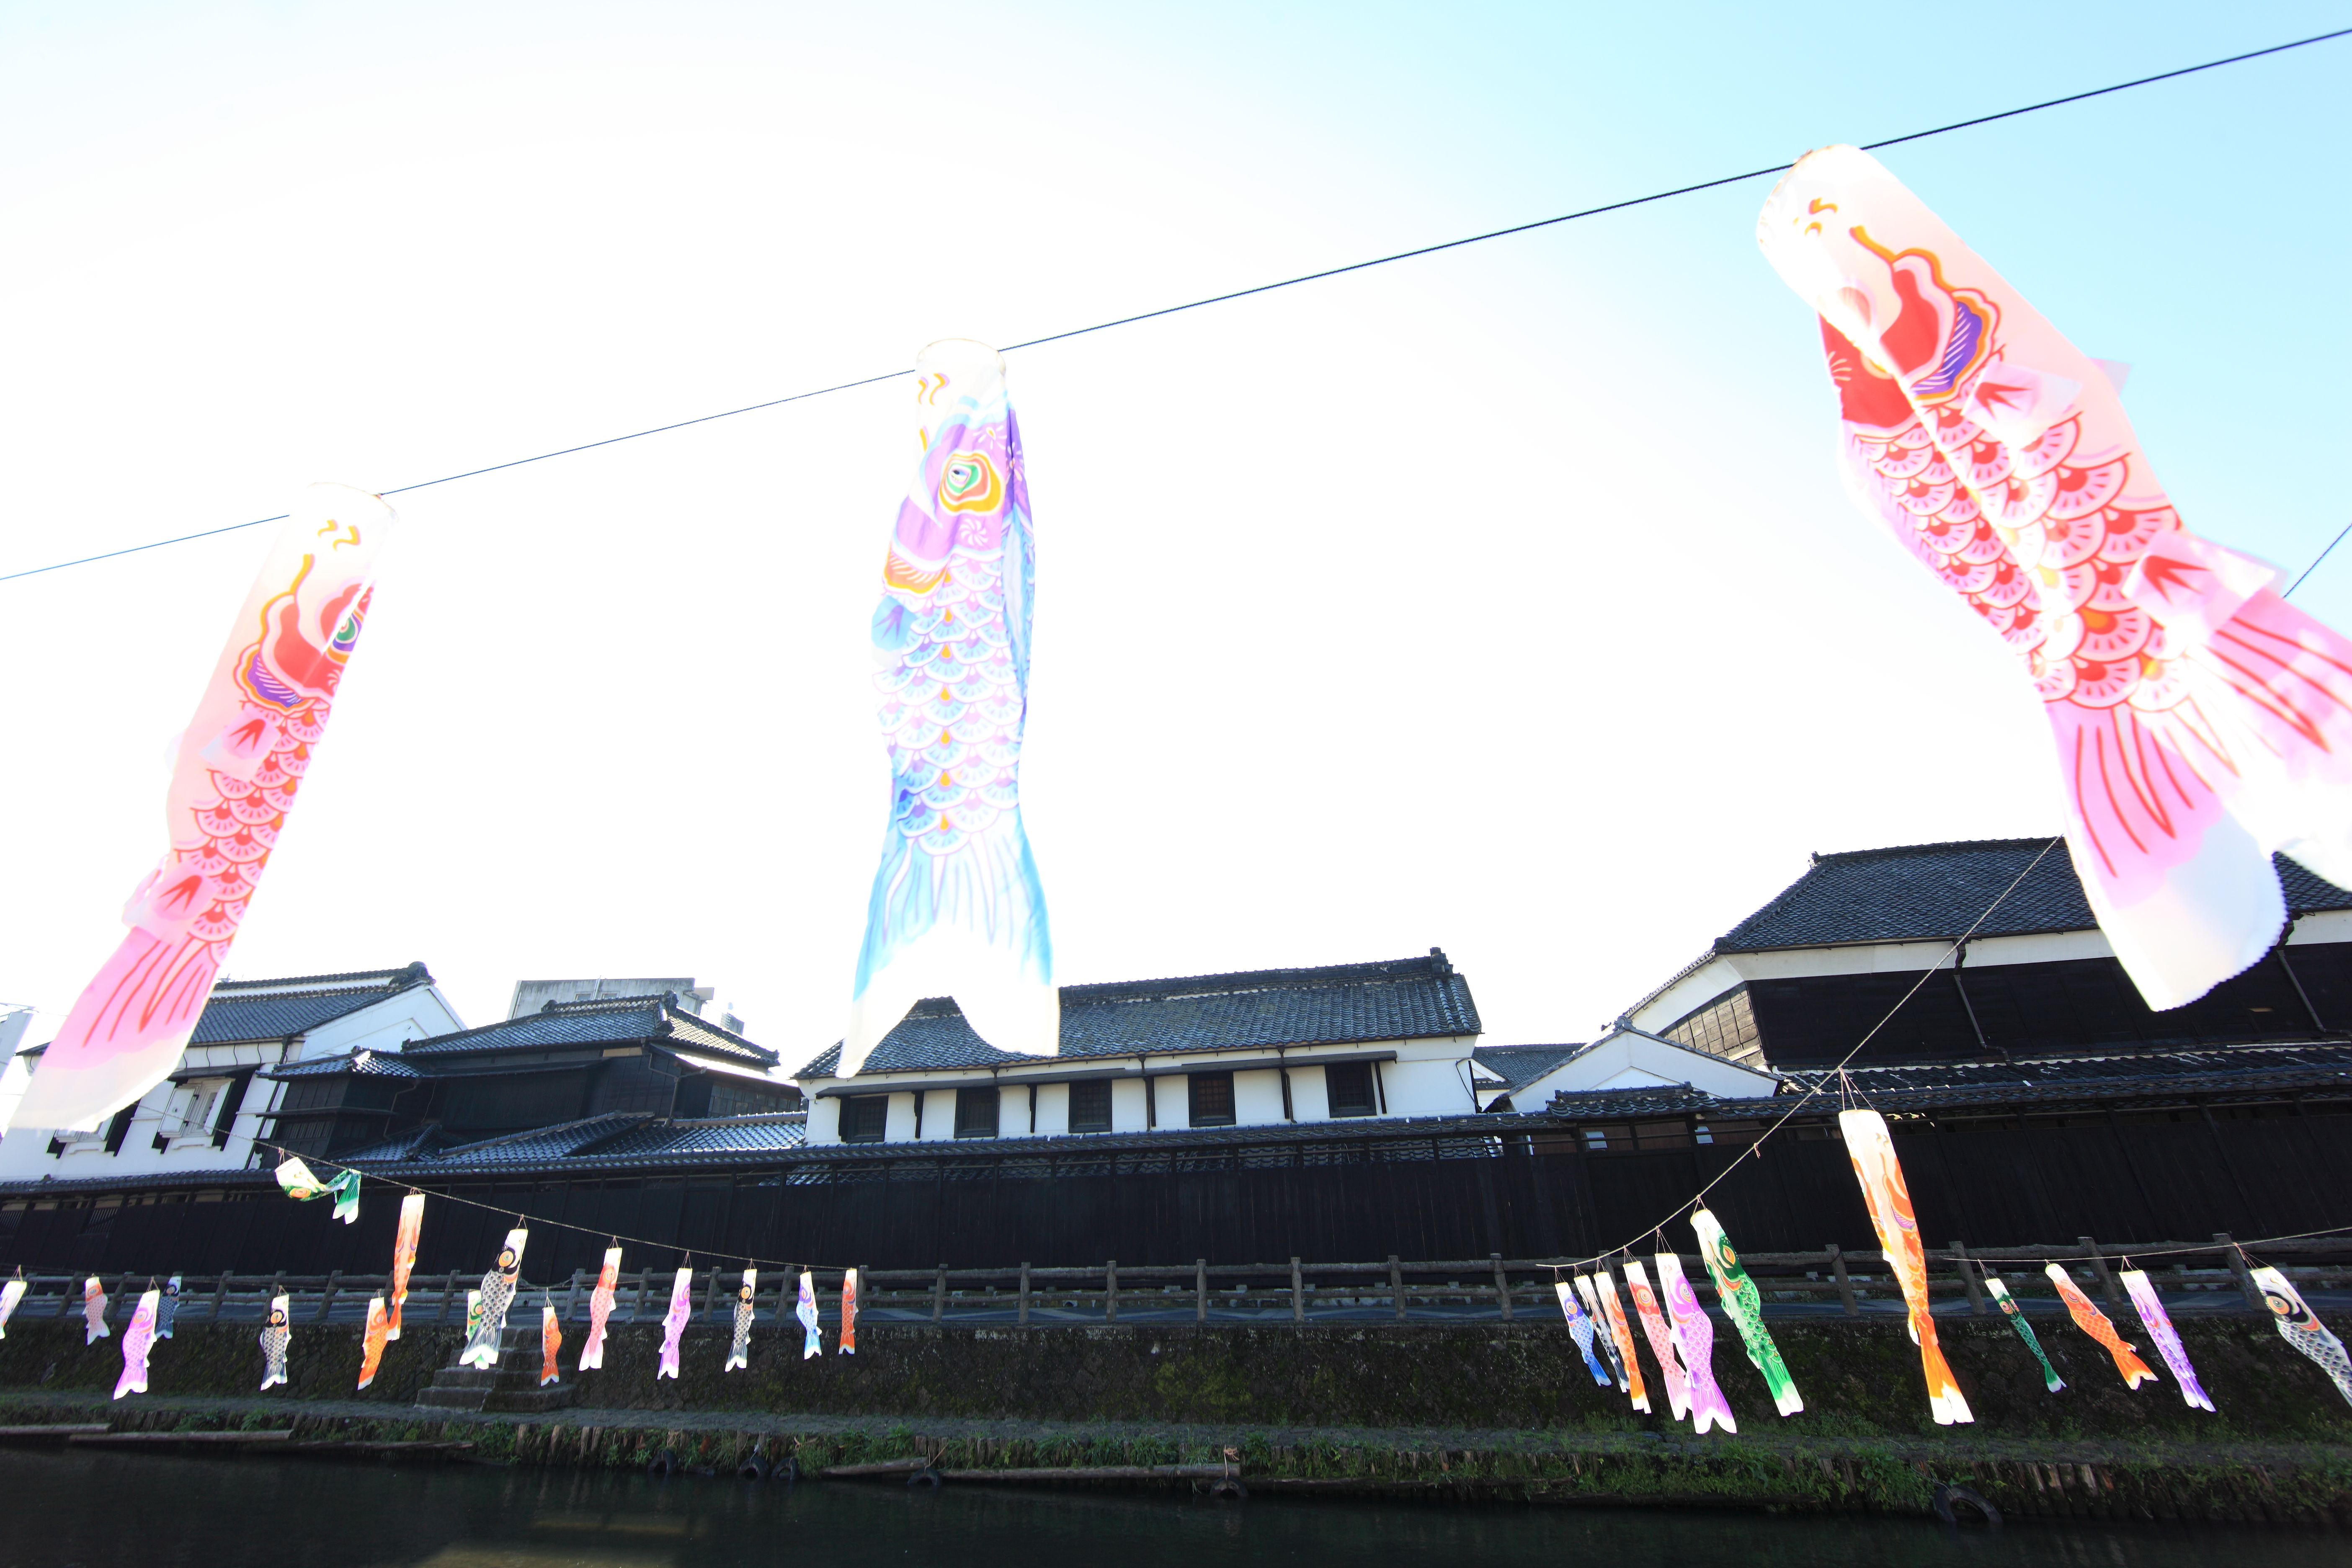
architecture, structure, advertising, high, vehicle, ancient, residence, colorful, stadium, arena, tochigi, 5d, hires, carp, banners, markii, hi, res, resolution, uzumagawa, sport venue